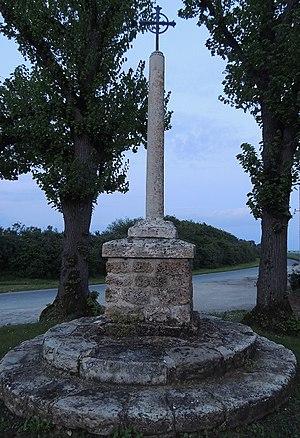
Croix Boissée, haute de 20 ou 30 cm et cerclée, en haut d'un cylindre d'1m50 environs posé sur un piédestale parallélépipédique de 75/80 cm environs posé au centre du second disque, le plus petit, lui même centré et au dessus du plus grand disque de pierre entre deux arbres à l'arrière plan et la route derrière encore
Leudeville est une commune française située à trente-trois kilomètres au sud de Paris dans le département de l'Essonne en région Île-de-France.
La Croix-Boissée est un monument situé à Leudeville, en France.
Cet article recense les monuments historiques de l'Essonne, en France.